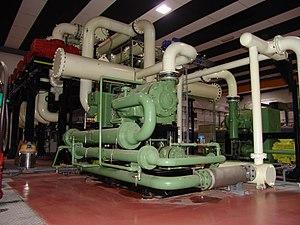
La soufflerie raréfiée hypersonique MARHy située au laboratoire ICARE sur le campus CNRS d'Orléans est un moyen d'essai utilisé dans le cadre de recherches fondamentales et/ou appliquées à l'étude les phénomènes de dynamique des fluides des écoulements compressibles raréfiés. Le nom MARHy est un acronyme pour Mach Adaptable Raréfié Hypersonique et la soufflerie est enregistrée sous ce nom dans le portail européen MERIL recensant les moyens d'essais en Europe. Le moyen d'essai fut construit en 1963 et fait partie de la Plateforme expérimentale FAST comportant deux autres moyens d'essais PHEDRA et EDITH.